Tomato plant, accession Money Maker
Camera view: vertical (180 deg); turntable rotation: 150 degrees
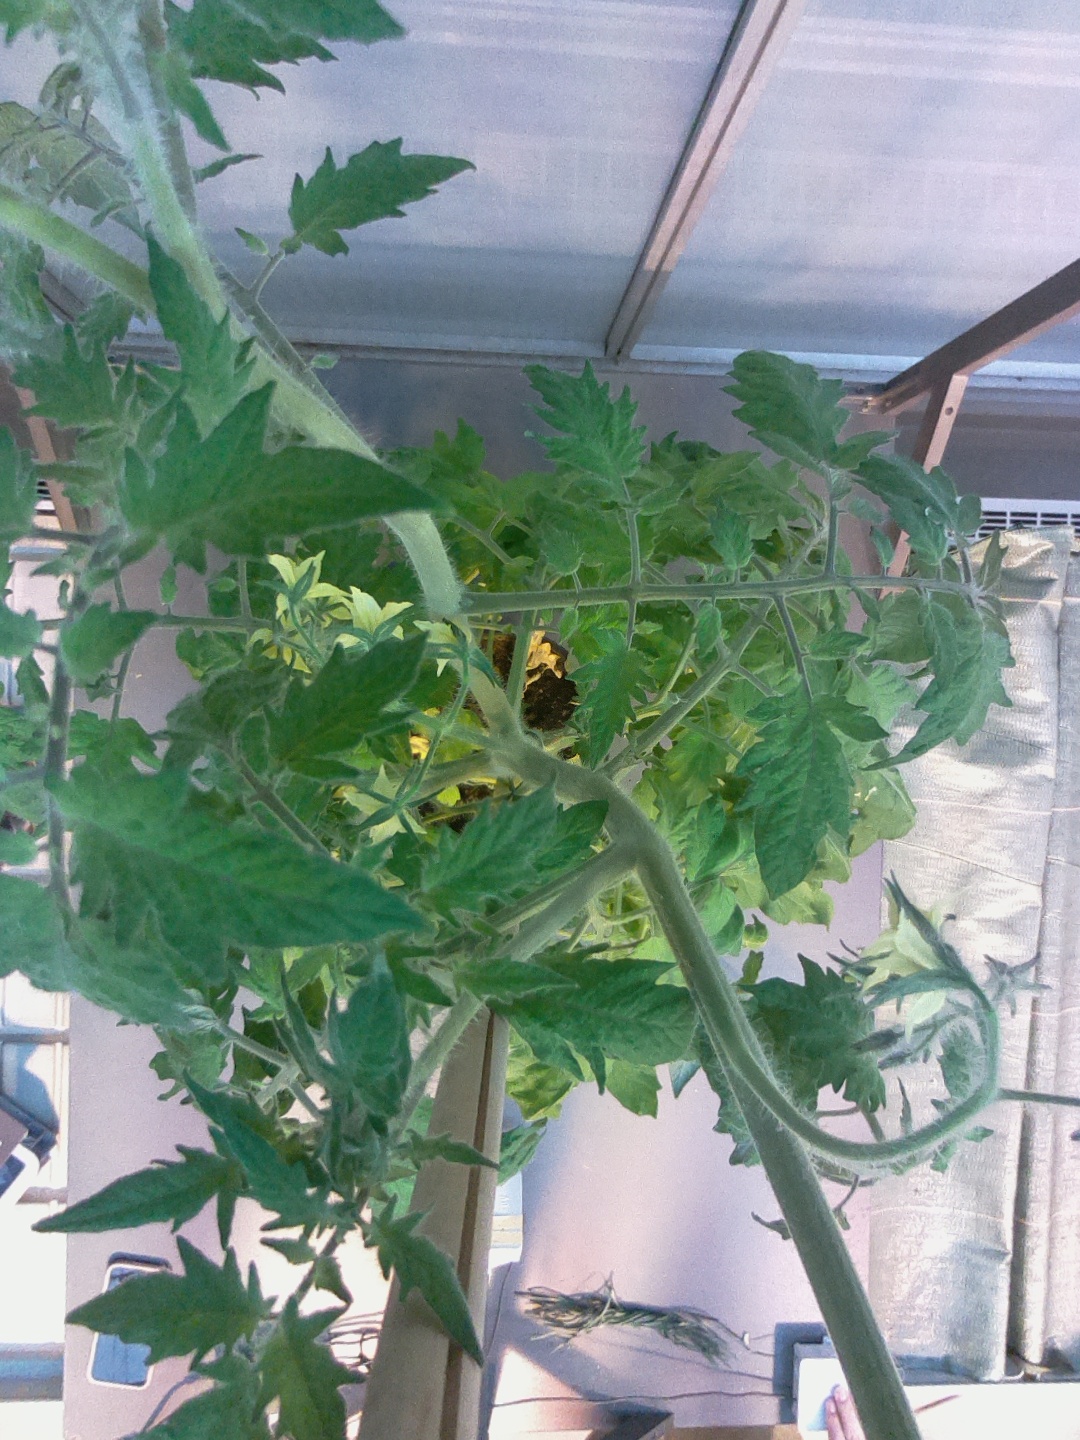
BBCH growth stage 70: Fruits at the main stem or branches visibles